History of Sesame Street

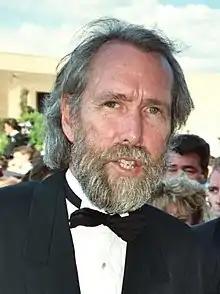
Jim Henson, (1989), creator of the Muppets. Henson was initially reluctant to become involved with a children's show, but agreed to do so.

The producers spent eighteen months preparing the new show, something unprecedented in children's television. The show had a budget of $28,000 per episode. After being named executive director of the CTW, Cooney began to assemble a team of producers: Jon Stone was responsible for writing, casting, and format; David Connell took over animation and volume; and Samuel Gibbon served as the show's chief liaison between the production staff and the research team. Stone, Connell, and Gibbon had worked on "Captain Kangaroo" together, but were not involved in children's television when Cooney recruited them. At first, Cooney planned to divide the show's production of five episodes a week among several teams, but she was advised by CBS vice-president of programming Michael Dann to use only one. This production team was led by Connell, who had gained experience producing many episodes in a short period of time, a process called "volume production", during his eleven years working on "Captain Kangaroo".